Mahak Jain

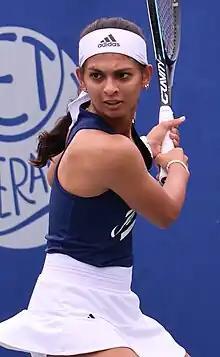
Jain in 2023

Mahak Jain (born 24 June 2001) is an Indian former professional tennis player. She plays college tennis for the Georgia Tech Yellow Jackets.